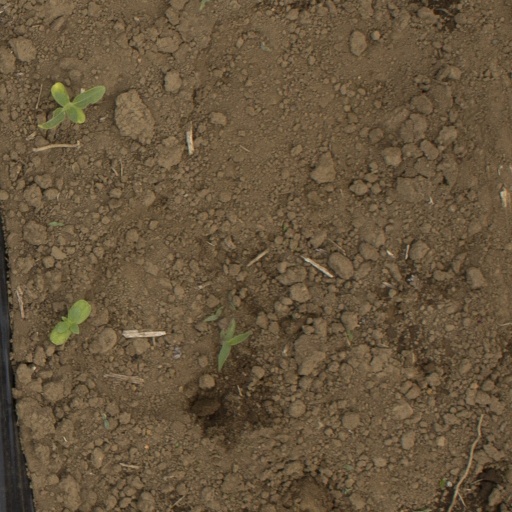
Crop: Jerusalem artichoke